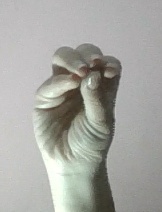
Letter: ha